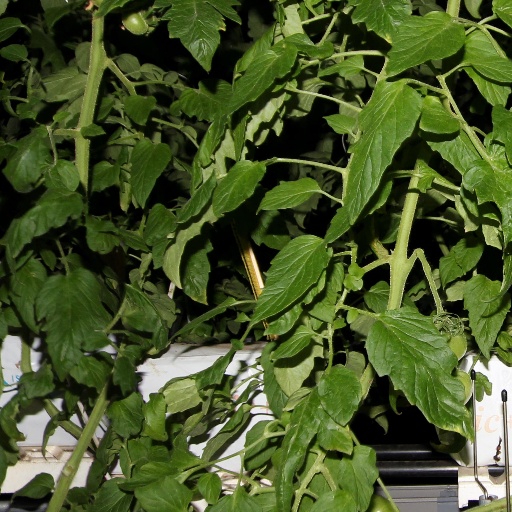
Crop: tomato